Estado Novo (Brazil)

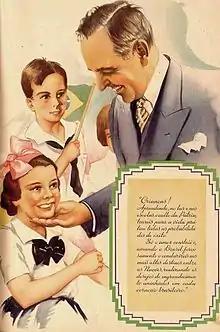
Propaganda for the Estado Novo showing Getúlio Vargas next to children, symbols of Brazil's future.

The occupation of the Amazon by Brazilians from other regions, especially the Northeast, was stimulated by the extraction of rubber for export to the United States, which had lost its supply from Southeast Asia as a result of World War II. These migrants, who became known as the "Rubber Soldiers", were inscribed in the Book of National Heroes by Law No. 12,447 of 15 July 2011.